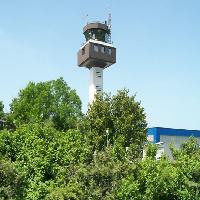
Weather: sun or clear